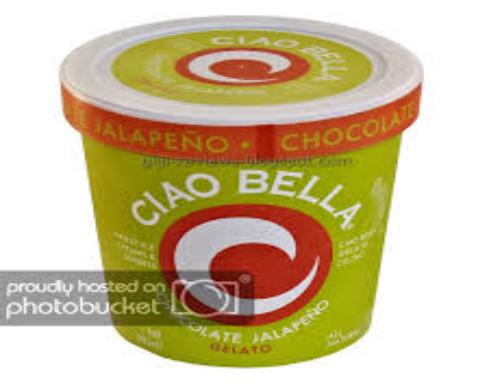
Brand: Ciao Bella Gelato Company
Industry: Food